Adama Agricultural Solutions

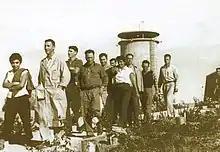
Founders of Makhteshim

Agan was founded in 1949 as a cooperative, while Makhteshim was created in 1952. In 1973, Agan and Makhteshim partnered to distribute their products and 24 years later merged to form Makhteshim Agan Industries Ltd. In October 2011, ChemChina acquired a 60% stake in Makhteshim Agan, delisting from the Tel Aviv Stock Exchange. In 2014, the company changed its name to "Adama".